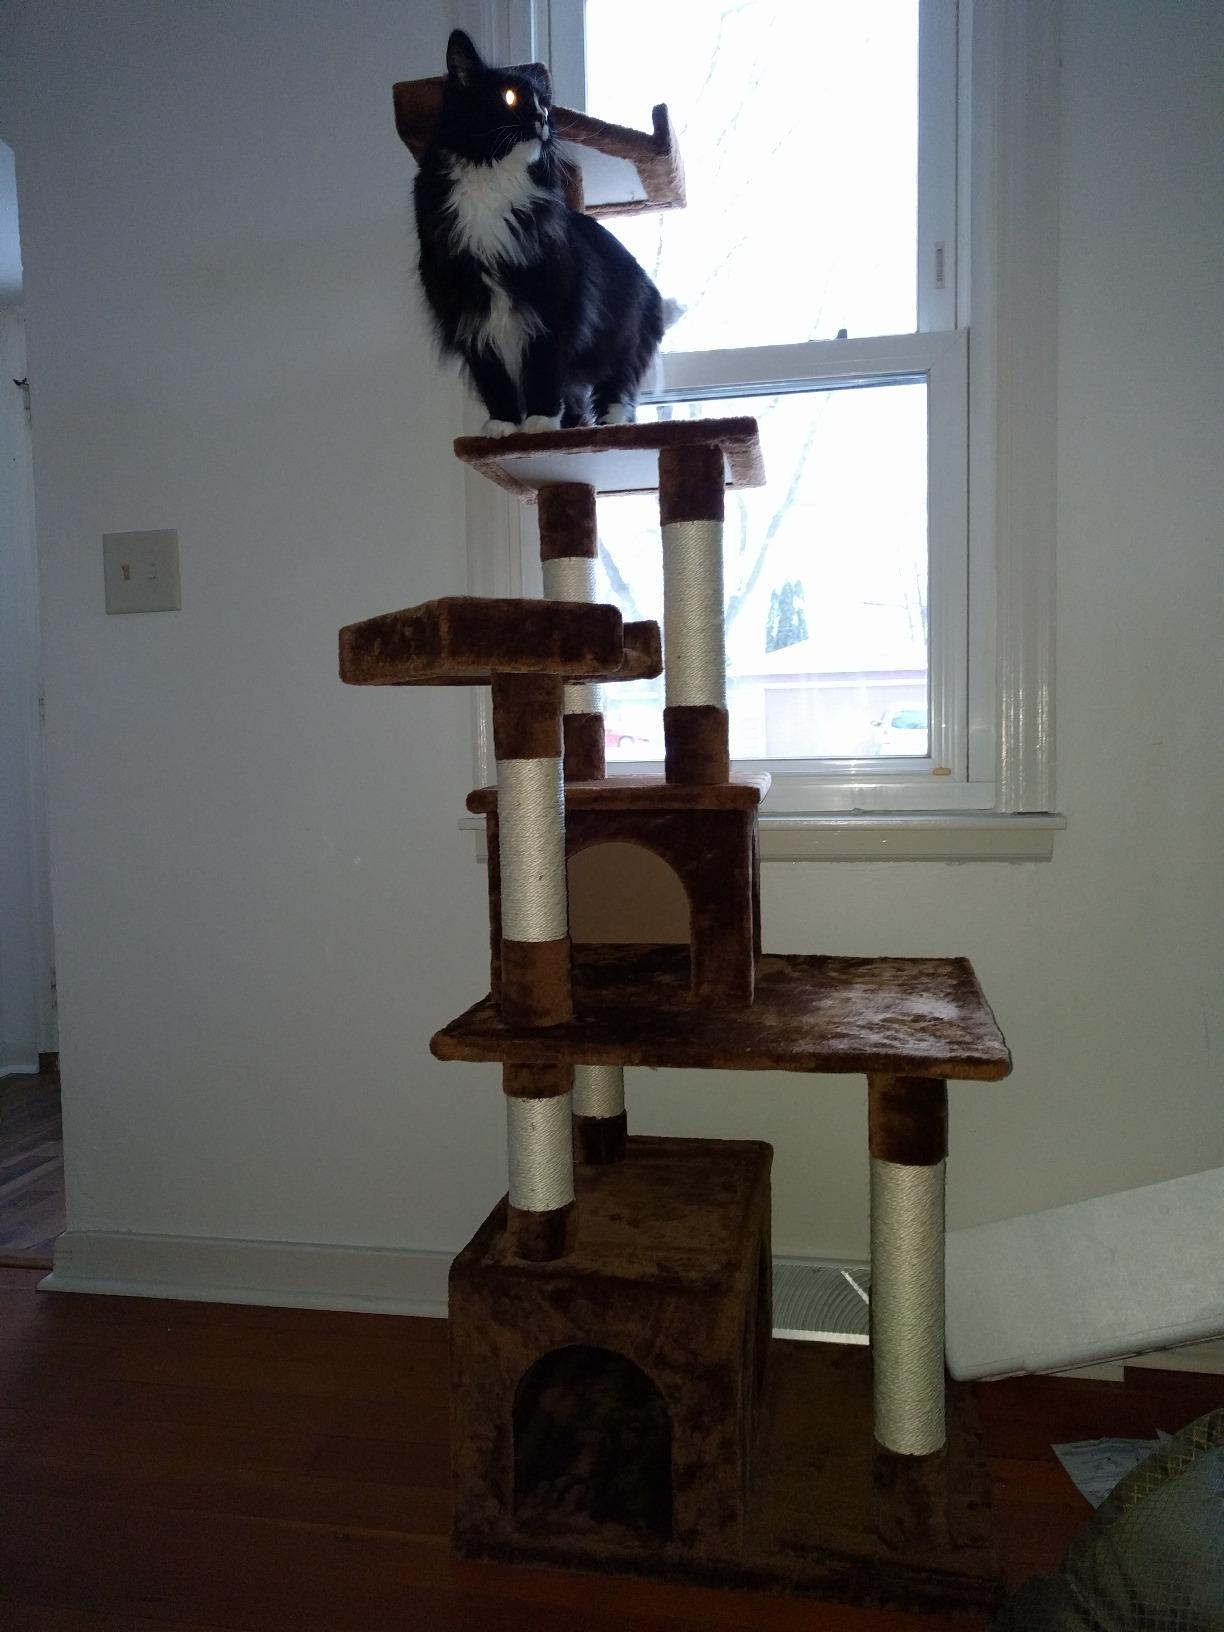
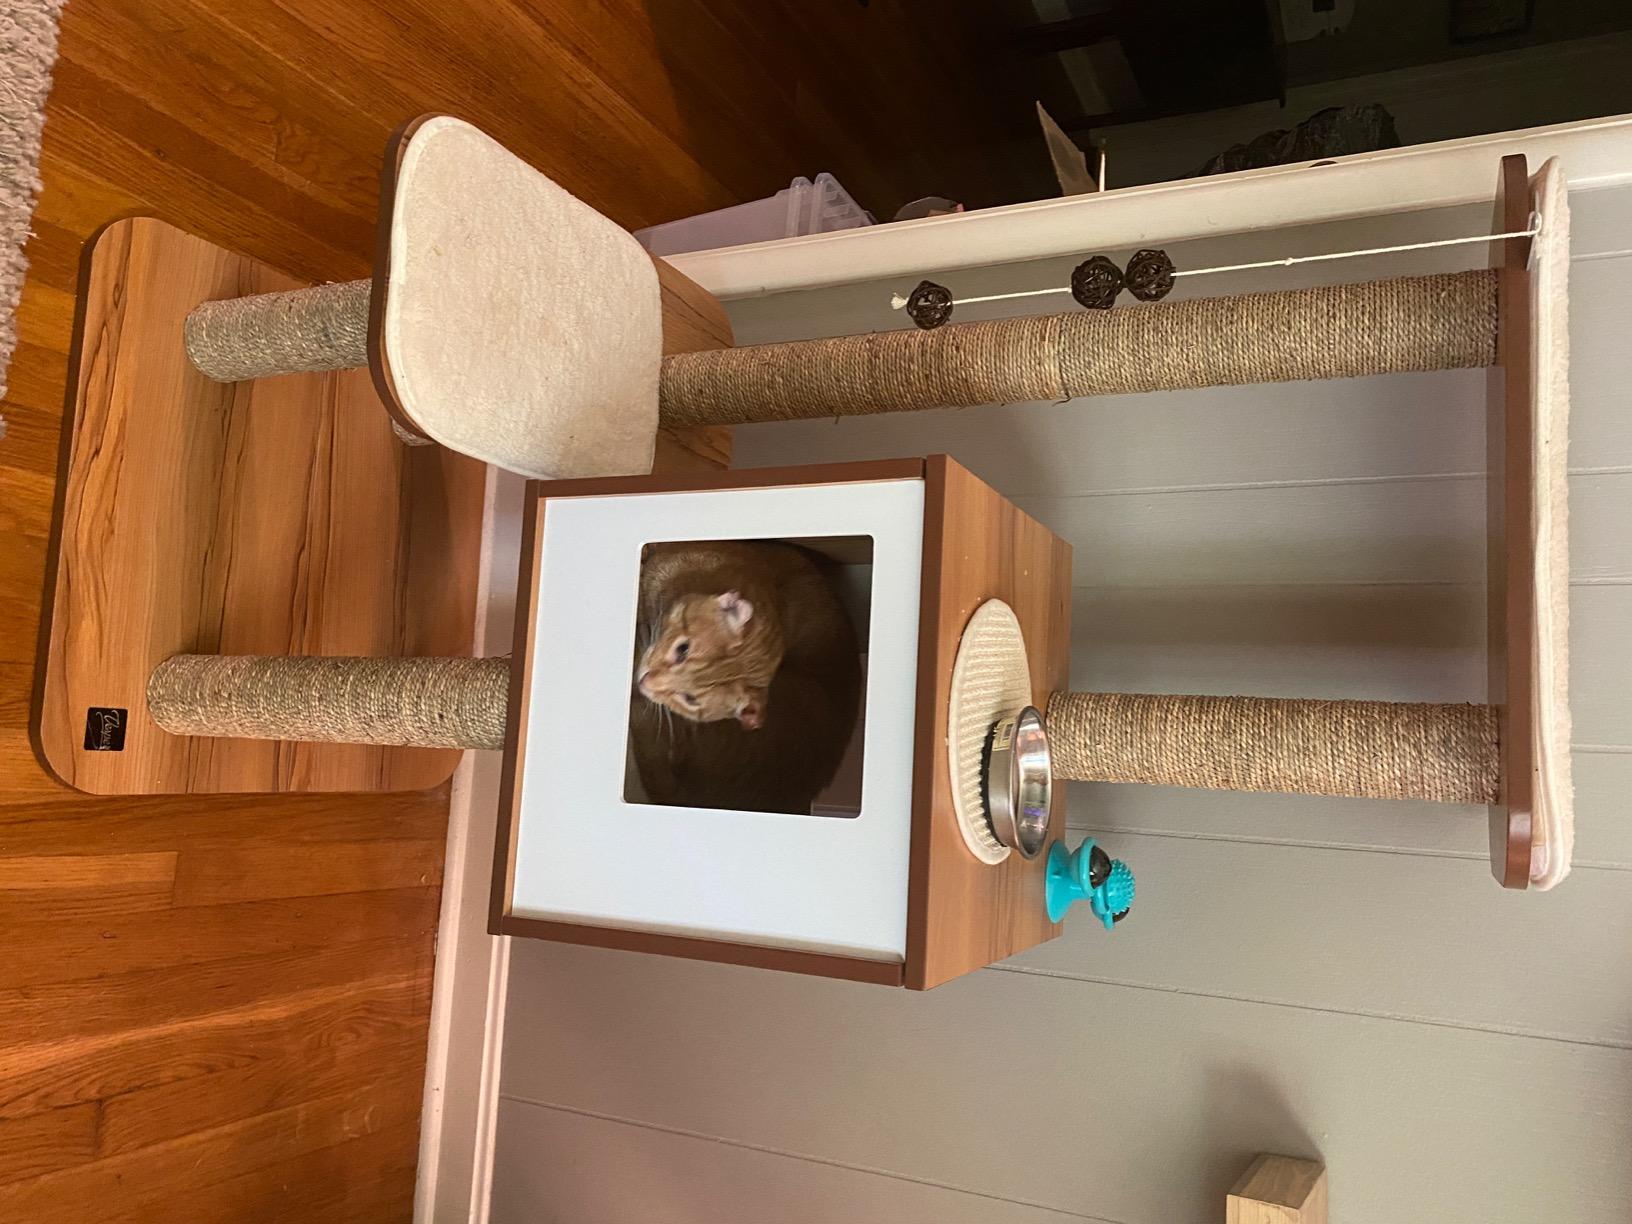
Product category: items_cat tree
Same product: no